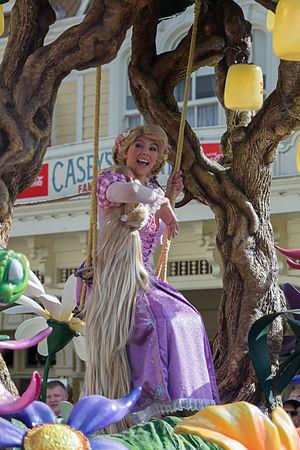
Raiponce lors de la Disney Magic On Parade à Disneyland Paris.